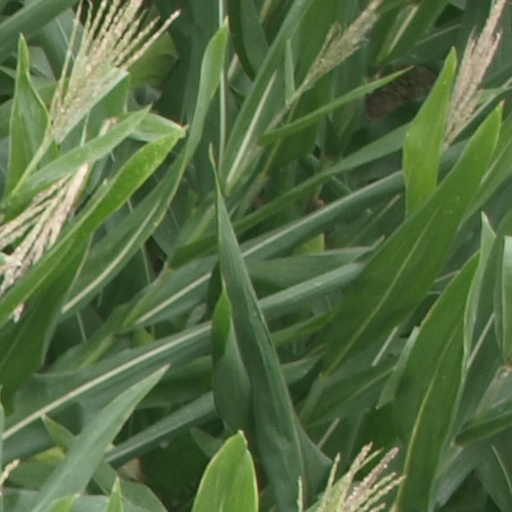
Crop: maize; corn